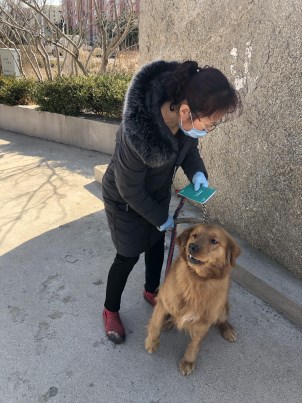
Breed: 5355-n000126-golden_retriever